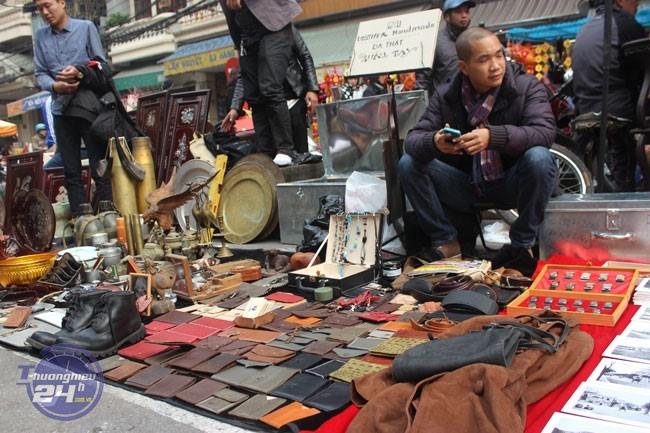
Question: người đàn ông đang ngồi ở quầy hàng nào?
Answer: quầy hàng bán đồ da